Diesel locomotive

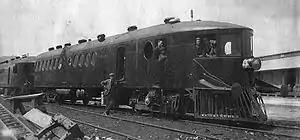
A McKeen railcar in Wodonga, Australia, 1911

In 1945, a batch of 30 Baldwin diesel–electric locomotives, Baldwin 0-6-6-0 1000, was delivered from the United States to the railways of the Soviet Union.